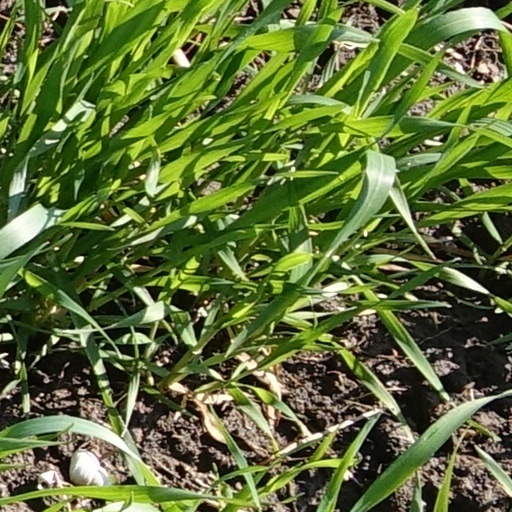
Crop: wheat